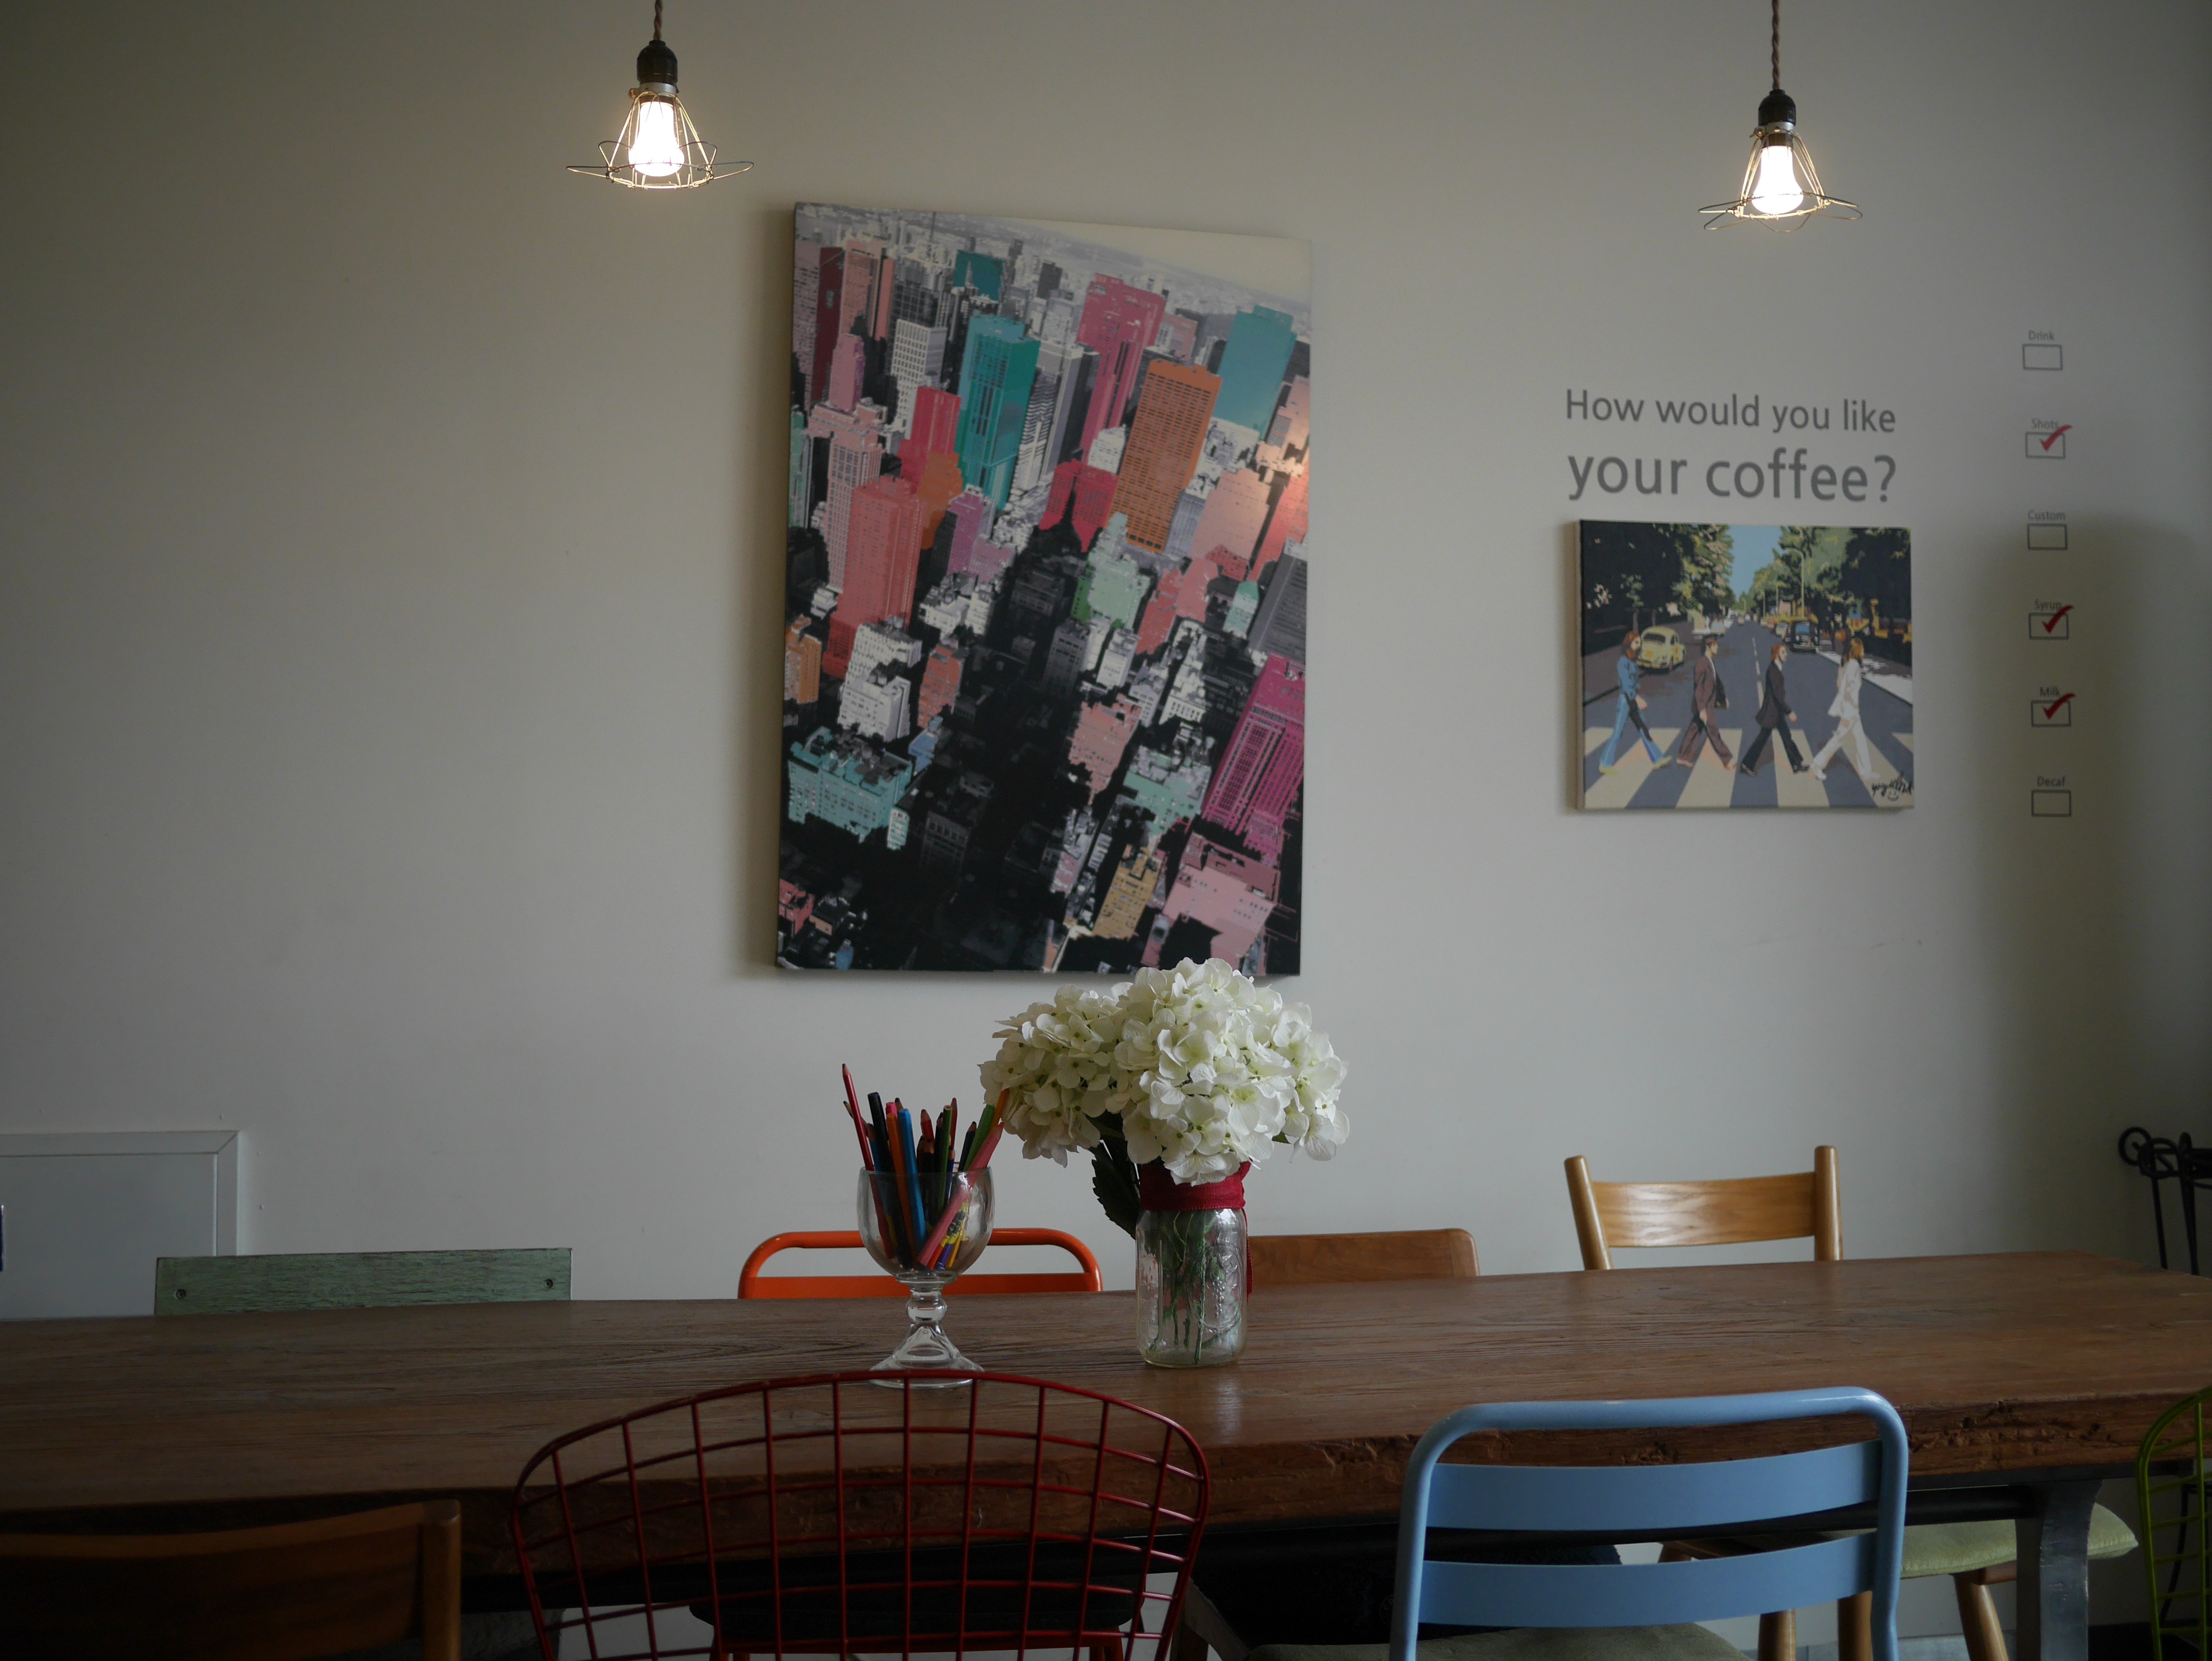
house, home, wall, living room, room, interior design, art, design, window covering